The Hub, Bronx

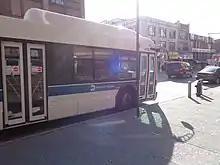
A Bx41 Select Bus Service bus at its terminal at Melrose Avenue and 150th Street

The following MTA Regional Bus Operations bus routes serve the Hub: